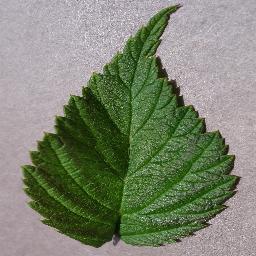
Label: Raspberry___healthy